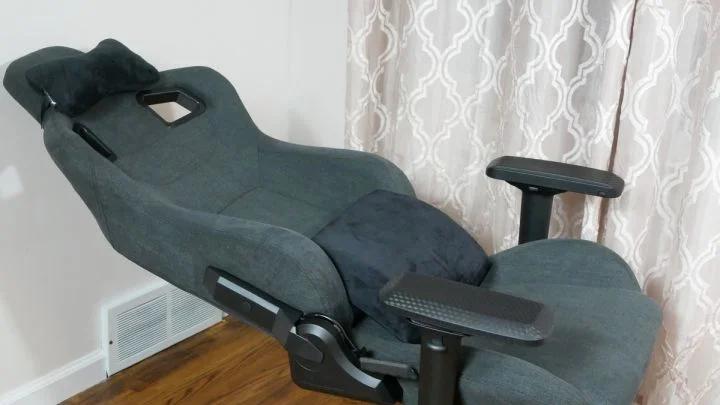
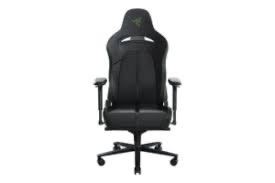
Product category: items_chair
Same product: no